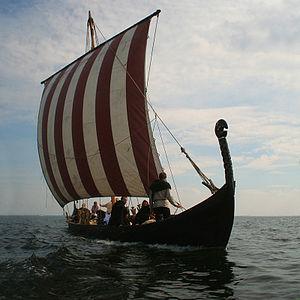
Le Sebbe Als est le nom donné à une réplique d'épaves de bateaux viking découvertes dans le fjord de Roskilde. Il est le plus ancien des bateaux viking reconstruits au Danemark. C'est un petit navire de guerre de type Snekkja.